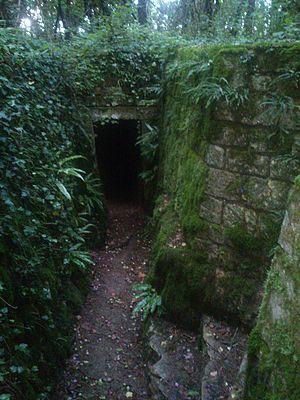
Cet article recense les monuments historiques français classés en 1883.
Cet article recense les monuments historiques de la Haute-Marne, en France.
Fontaines-sur-Marne est une commune française située dans le département de la Haute-Marne, en région Grand Est.